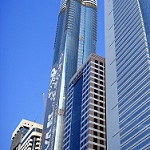
Label: buildings